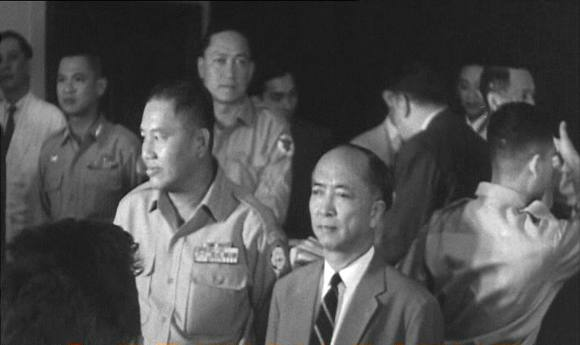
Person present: Yes